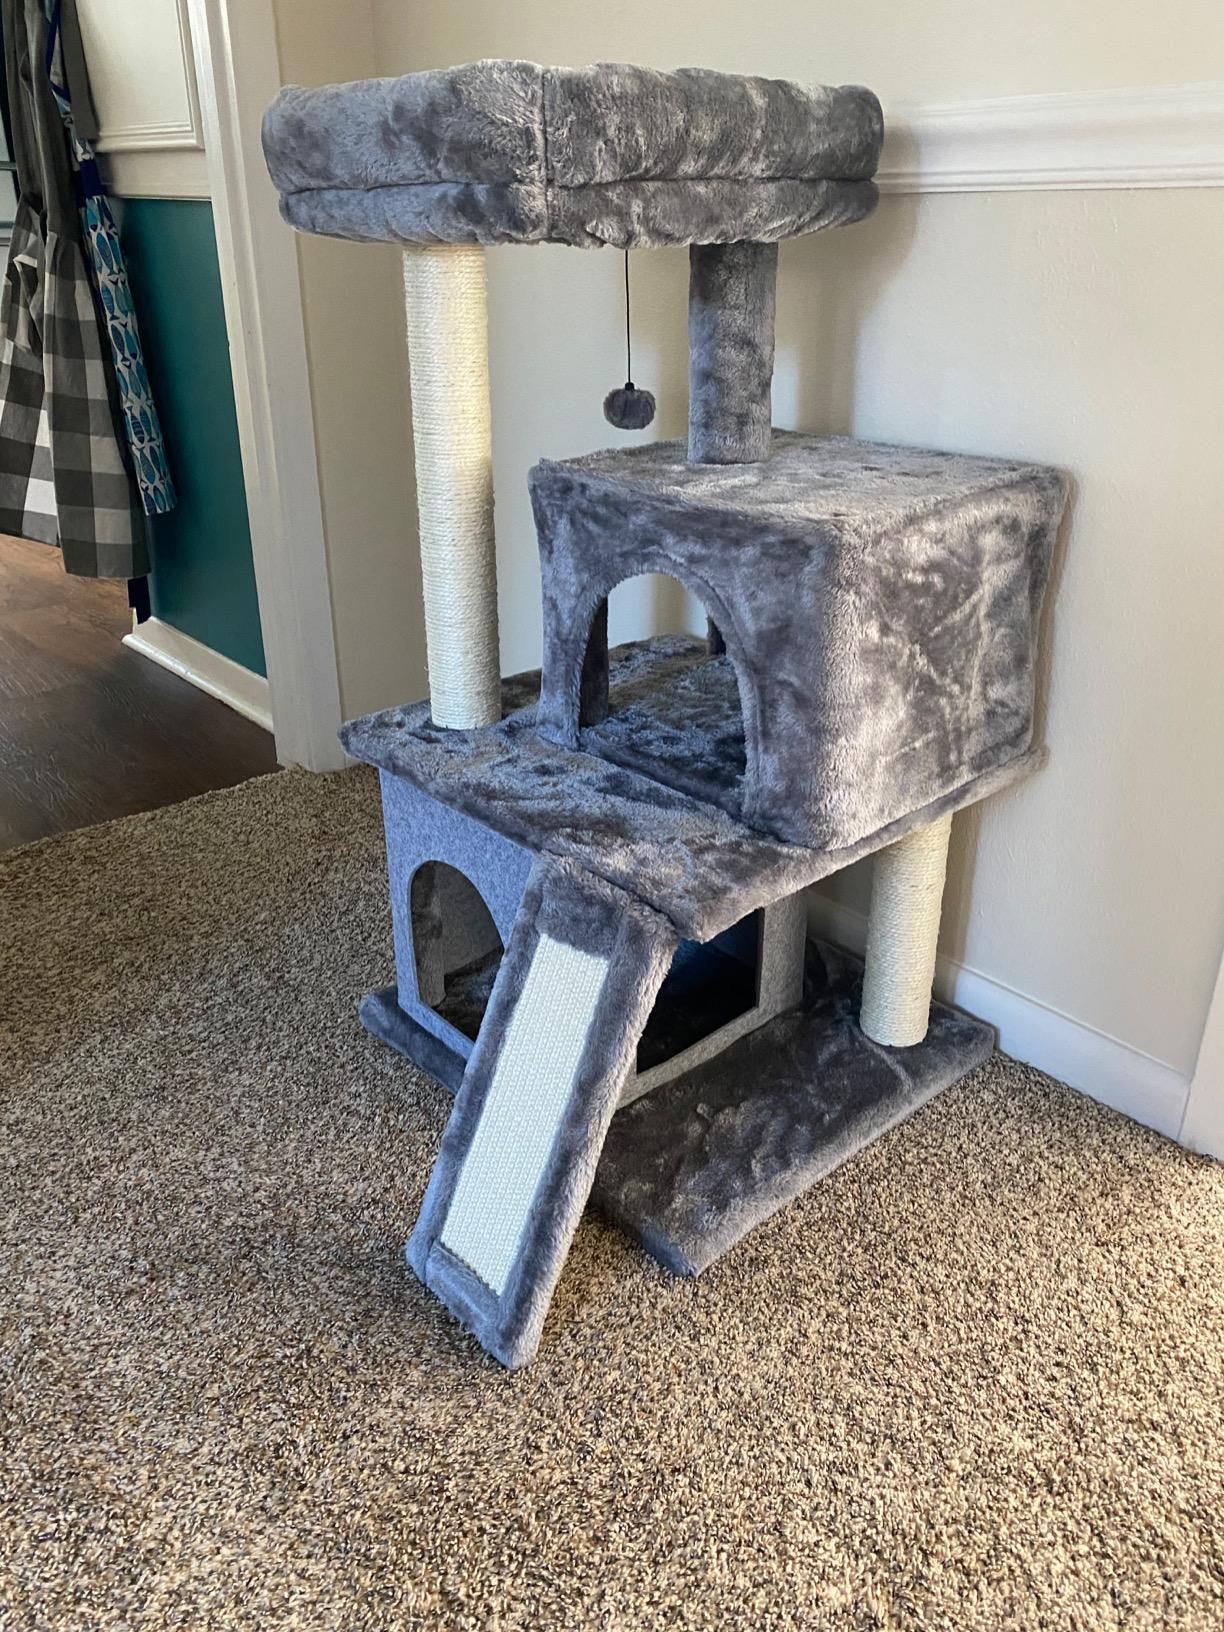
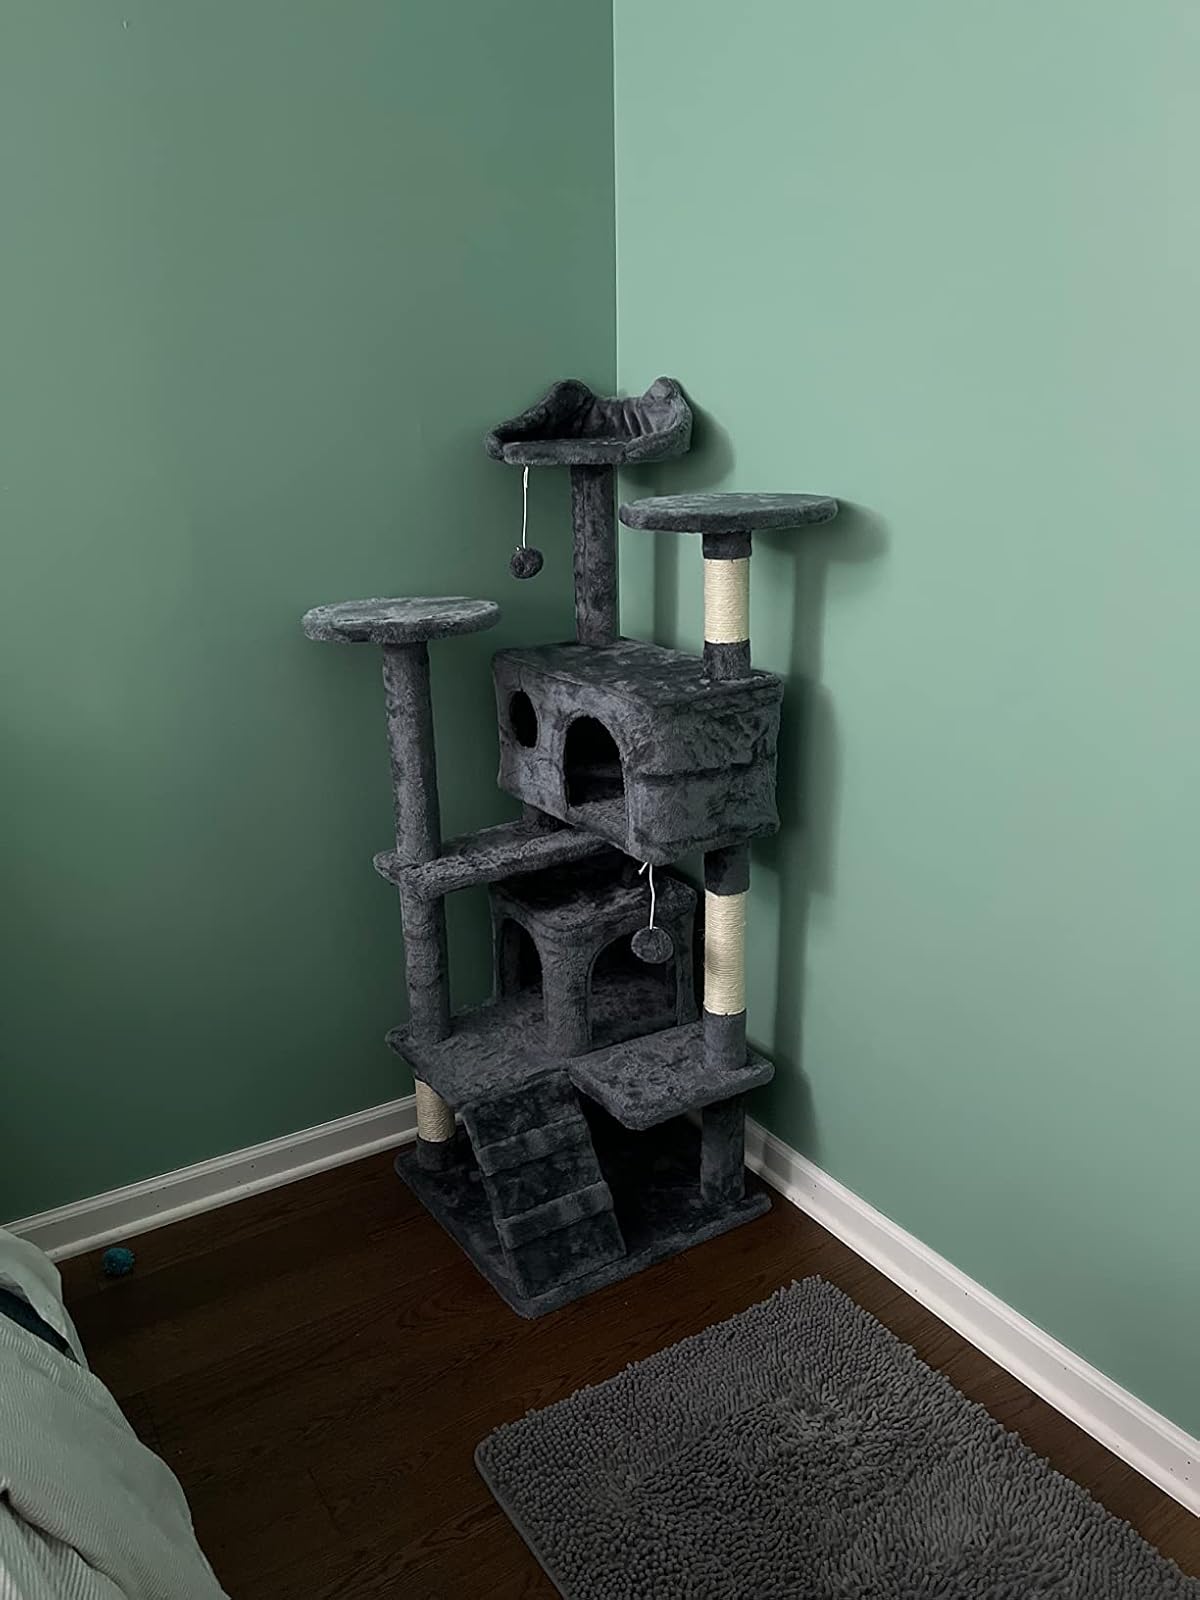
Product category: items_cat tree
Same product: no